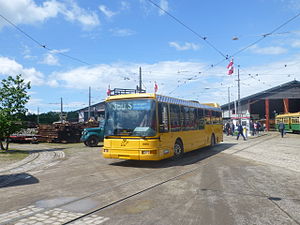
Linje 350S / Historie
En af de busser der indsattes ved oprettelsen af linje 350S i 1995.
Linje 350S er en buslinje i København, der kører mellem Ballerup st. og Nørreport st. Linjen er en del af Movias S-busnet og er udliciteret til Anchersen, der driver linjen fra sit garageanlæg på Jernholmen på Avedøre Holme. Linjen havde ca. 6,7 mio. passagerer i 2019. Den betjener blandt andet Herlev, Brønshøj, Nørrebro ogIndre By